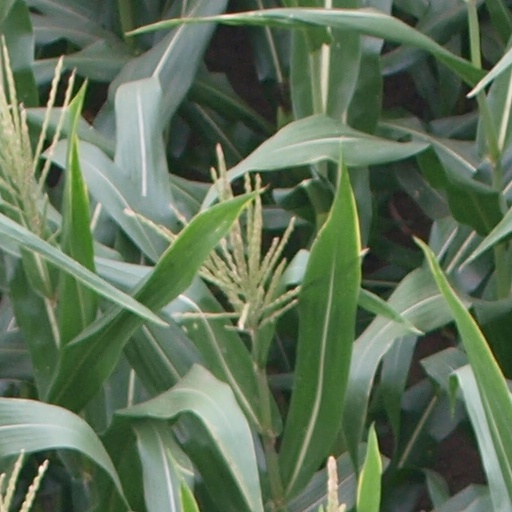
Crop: maize; corn